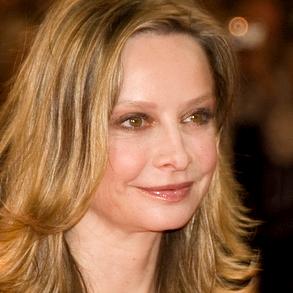
Age: 44